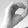
ASL letter: O